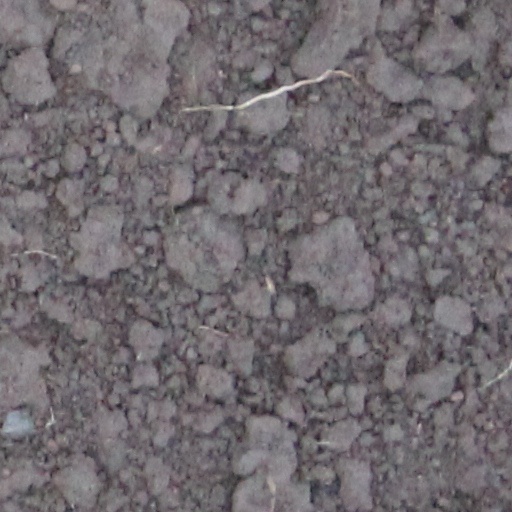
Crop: wheat